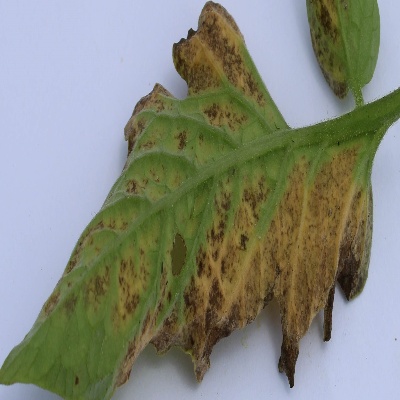
Crop: Tomato
Condition: leaf blight